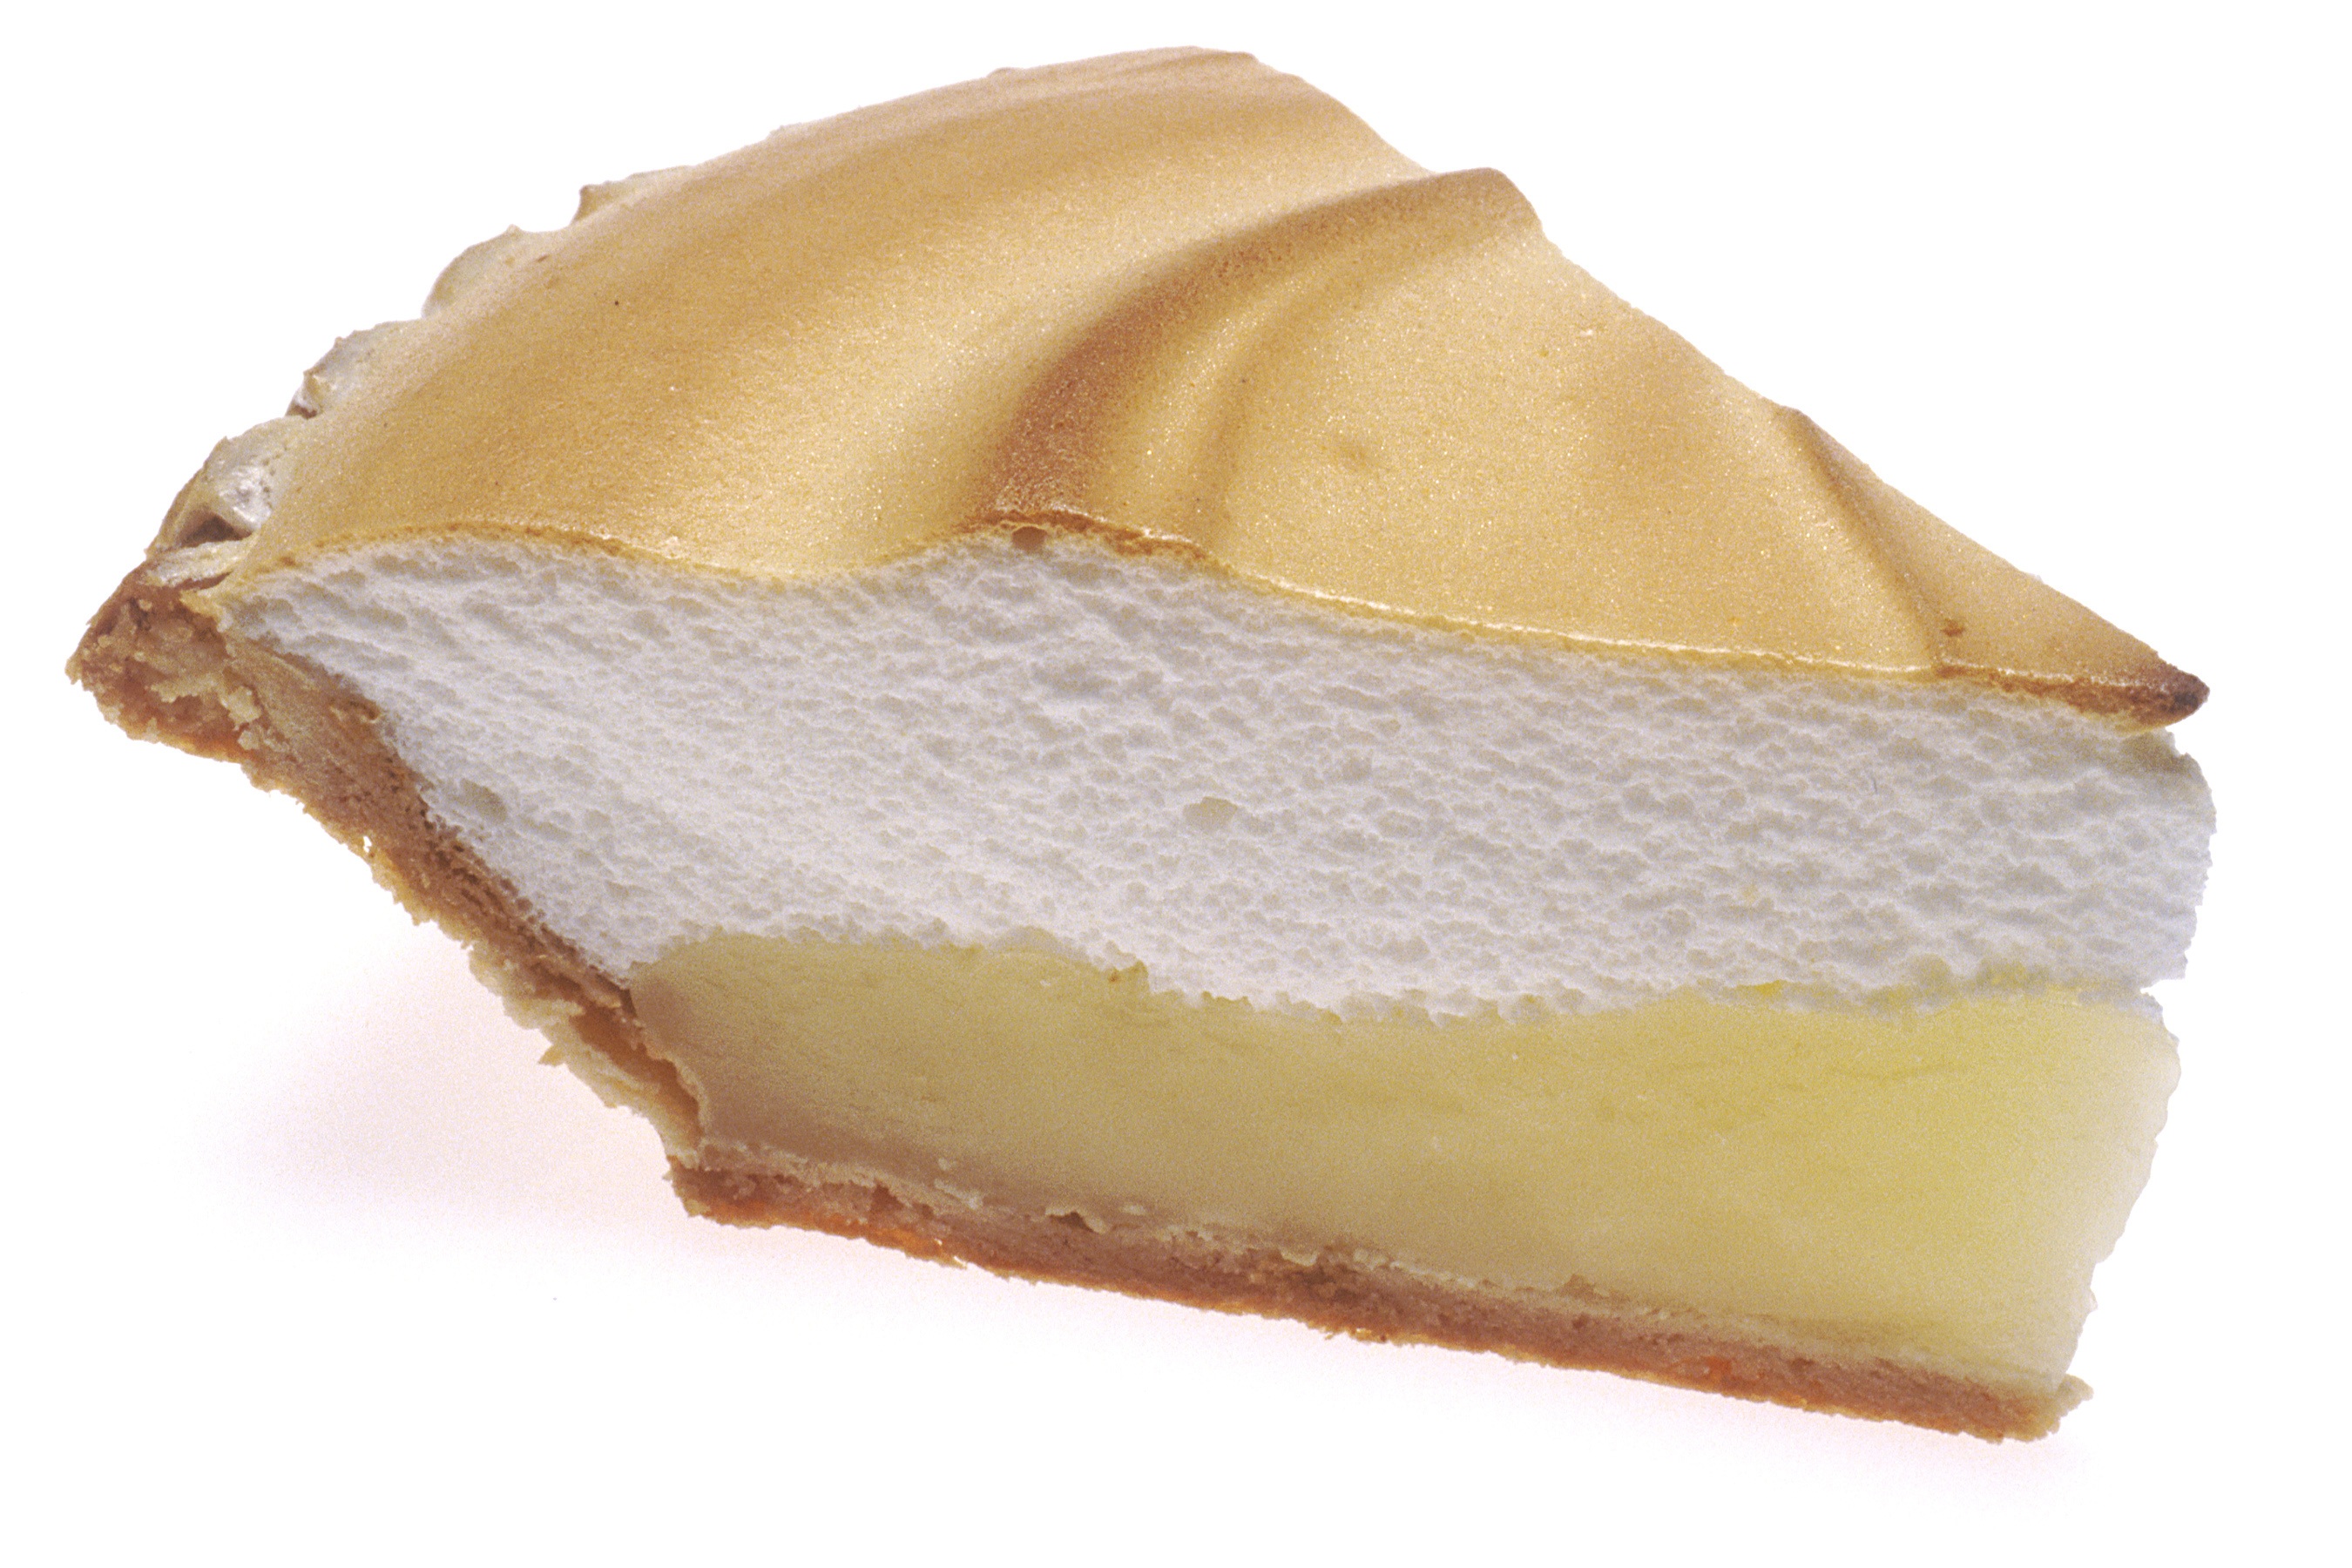
sweet, dish, food, cooking, produce, snack, dessert, cuisine, cream, dairy product, slice, egg, baked, tasty, filling, traditional, citrus, baked goods, flavor, portion, lemon meringue pie